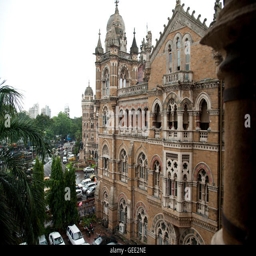
the image of architecture of station building or station